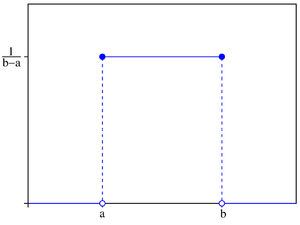
Toute fonction f(x), définie, intégrable et non négative sur un domaine A, peut servir de distribution de probabilité d'une variable aléatoire X prenant des valeurs dans le domaine A. Il faut et il suffit qu'elle soit multipliée par un facteur a qui assure que la « probabilité totale » — la somme ou l'intégrale des f(x) sur le domaine — soit égale à 1.